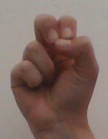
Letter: gaaf